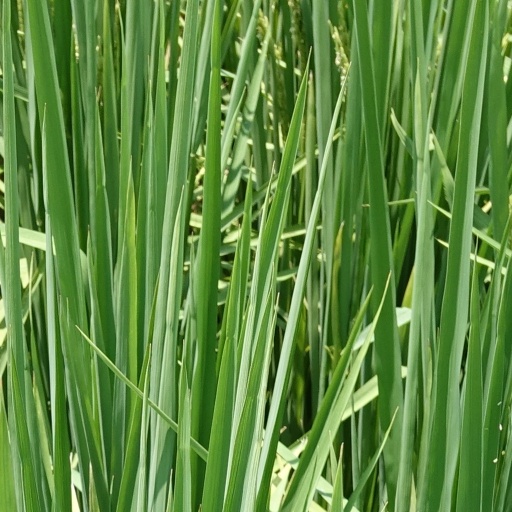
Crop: rice